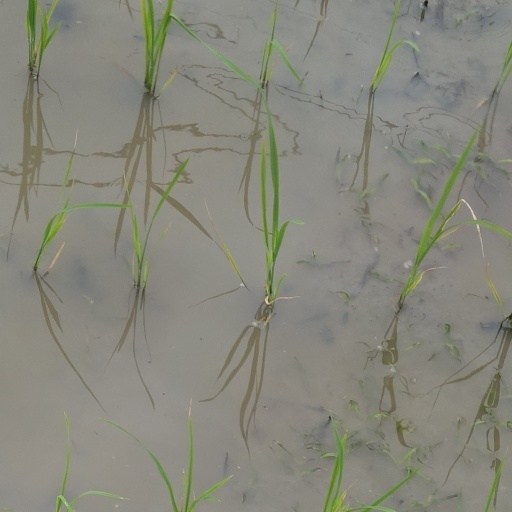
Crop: rice